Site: brandenburg
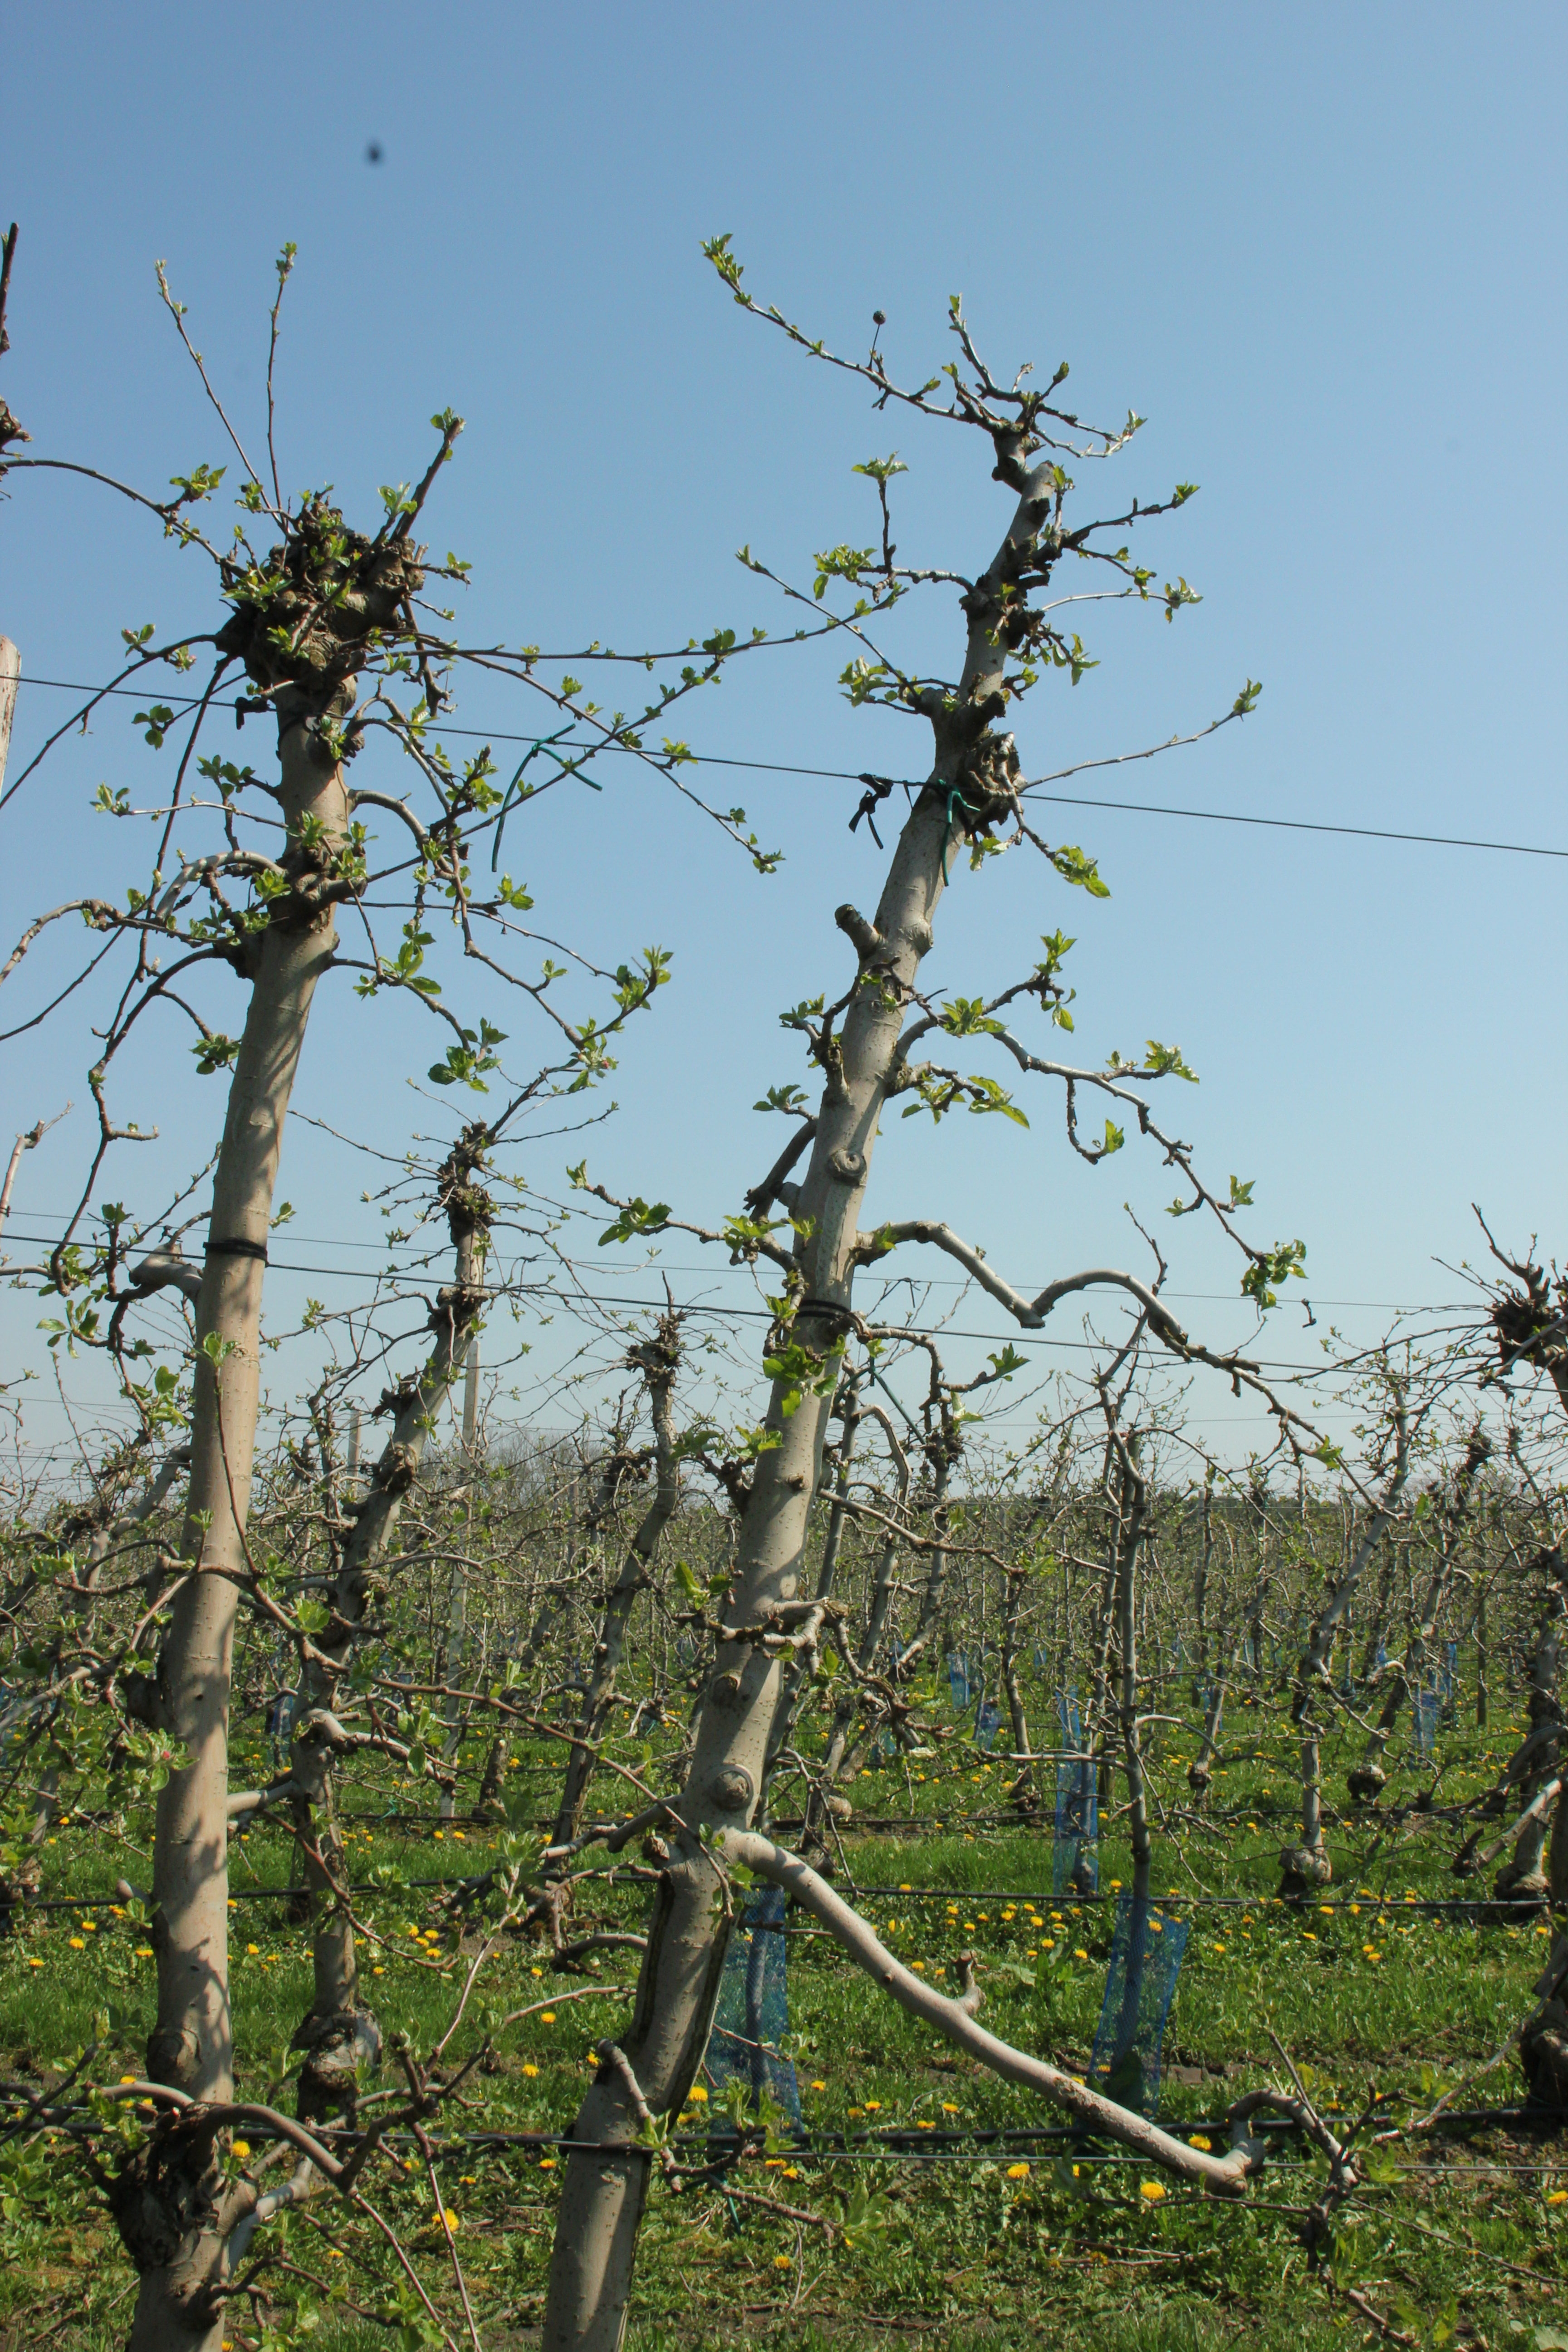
Growth stage (BBCH 56): Inflorescence emergence